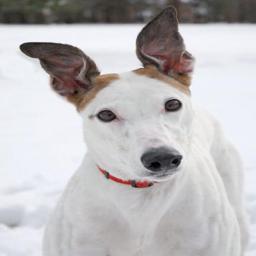
Animal: dogs